Harry Jackson (cinematographer)

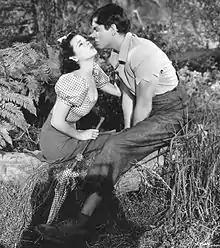
Billie Seward-Jeff York in Li'l Abner

Jackson was born in Nebraska, and was first employed in Hollywood as a still photographer for Warner Brothers. As a cinematographer he was active through the end of the silent era in 1927, until his death in 1953, shooting about 75 films altogether. He was nominated for the Academy Award for Color Cinematography for his work on 1947's "Mother Wore Tights".